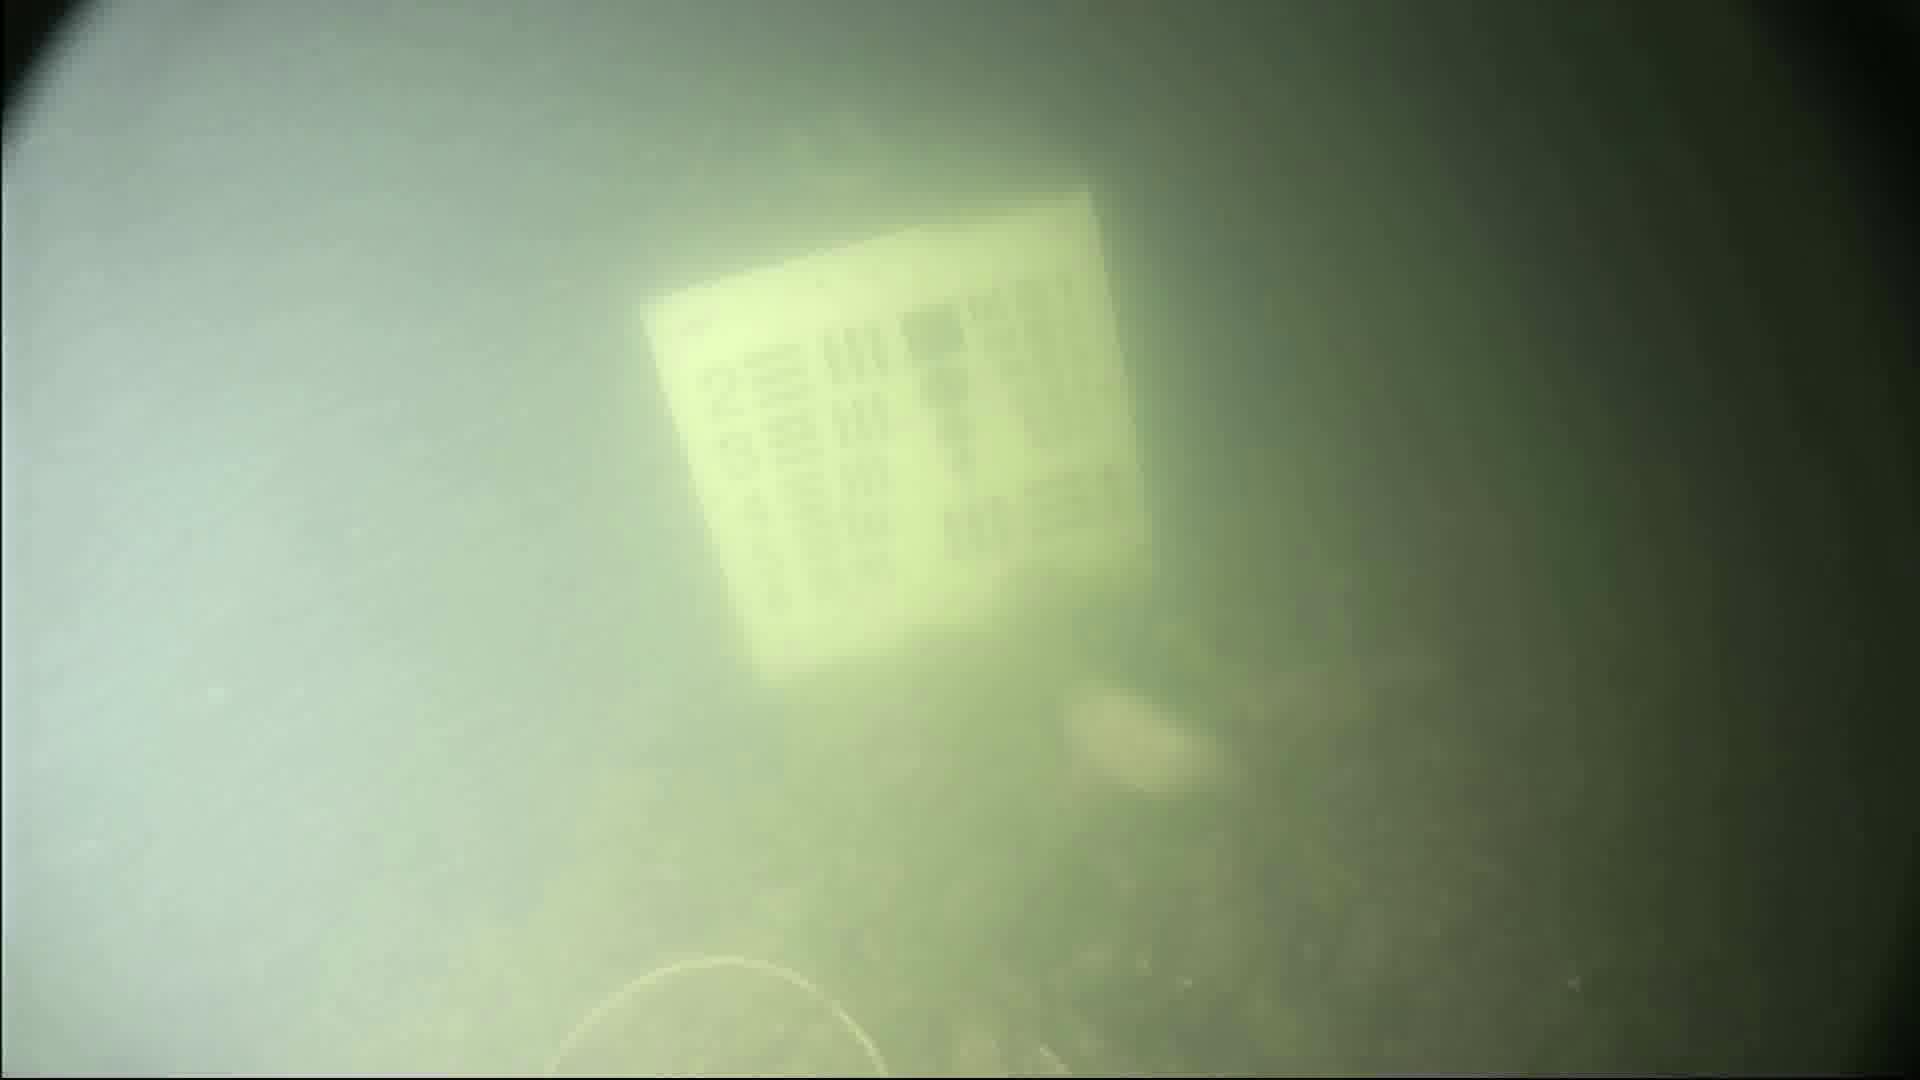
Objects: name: fish